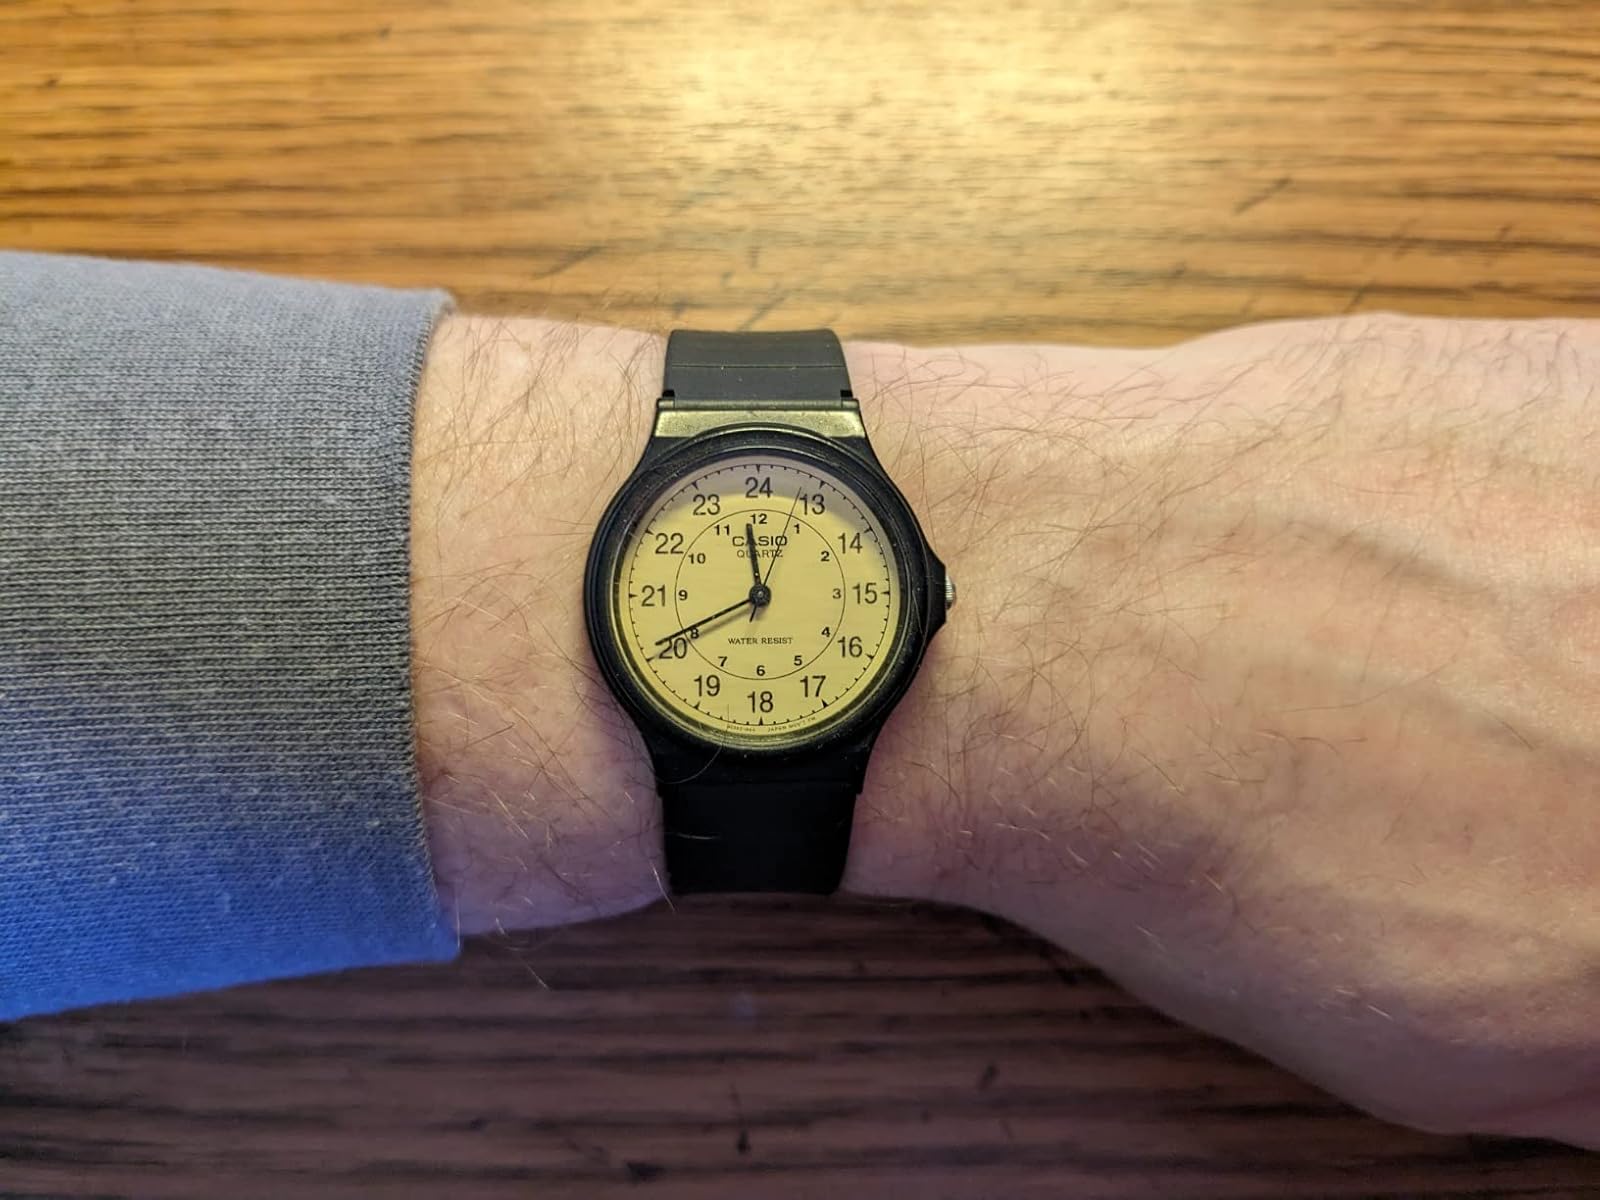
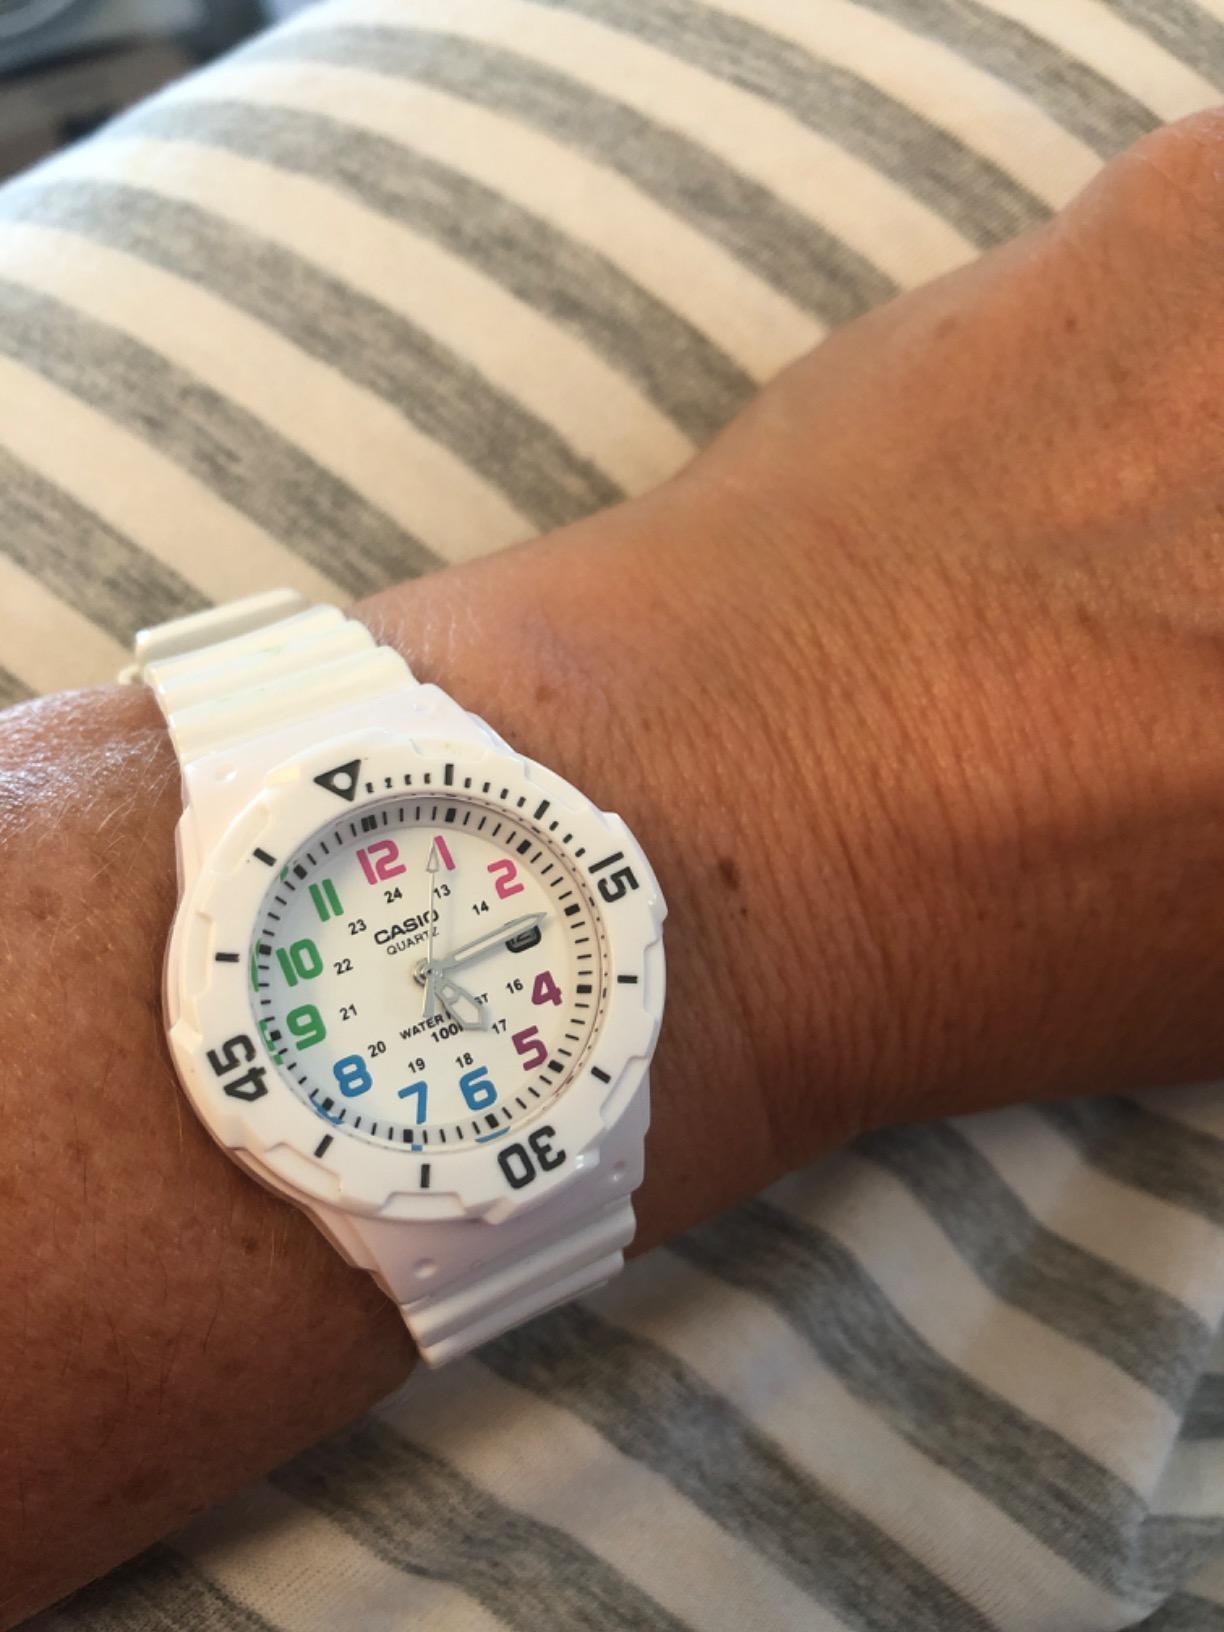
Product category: accessories_watch
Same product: no